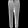
Label: Trouser